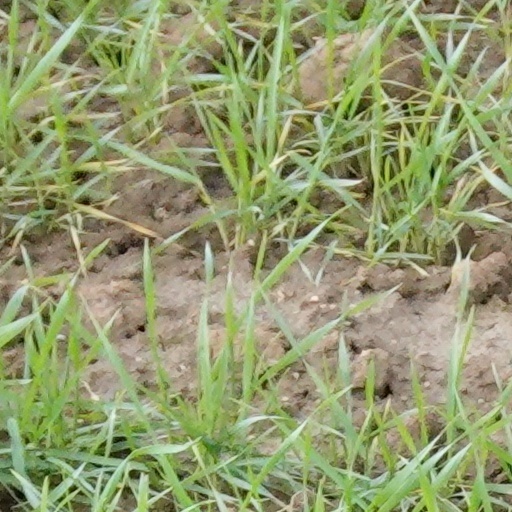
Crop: wheat